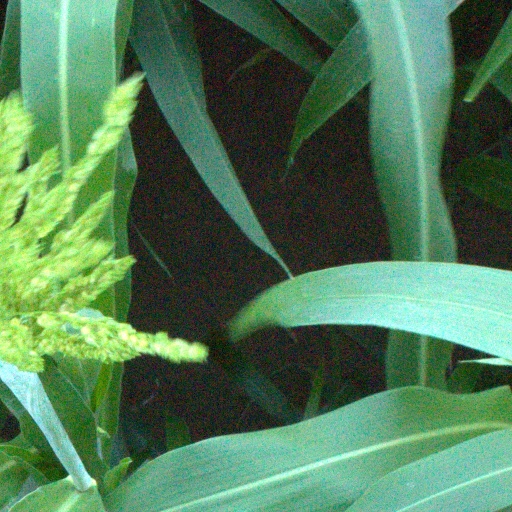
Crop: sorghum